Homebush Bay

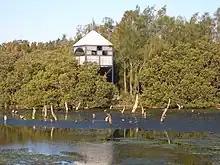
Bicentennial Park

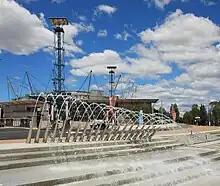
Water fountain in the Sydney Olympic Park

Bicentennial Park is located on the southern shore of the bay, and contains an area of rehabilitated mangrove wetland representative of the native state of the bay.